Baghdad

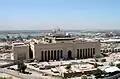
Government office in the Green Zone, government precinct

During the 1970s, Baghdad experienced relative prosperity and growth because of a sharp increase in the price of petroleum, Iraq's main export. New infrastructure including modern sewerage, water, highway facilities, and airport were built during this period. Master plans of the city in 1967 and 1973 were delivered by the Polish planning office Miastoprojekt-Kraków, mediated by Polservice. Saddam Hussein oversaw the beautification of the city and sponsored architectural and artwork events, that attracted world's popular architects. Numerous museums, offices, palaces, convention centers and hotels such as Sheraton and Oberoi were built. Baghdad was called as "the Nuremberg of 1930s" and "Las Vegas of the 1980s".